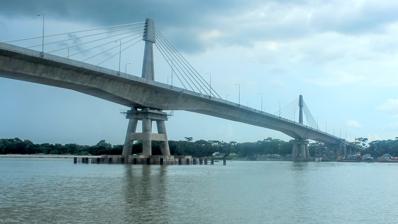
Building: Payra Bridge
Country: Bangladesh
Year built: 2021
Road bridge in Bangladesh Payra Bridge পায়রা সেতু Coordinates 22°27′51″N 90°20′29″E / 22.4641012°N 90.3412547°E / 22.4641012; 90.3412547 Carries Motor vehicles Crosses Payra River Locale Patuakhali , Bangladesh Other name(s) Lebukhali Bridge Characteristics Design Extradosed bridge Material Concrete, steel, rope Total length 1,470 metres (4,820 ft) Width 19.76 metres (64.8 ft) Height 18.30 metres (60.0 ft) Longest span 200 metres (660 ft) History Construction start July 24, 2016 ( 2016-07-24 ) Construction end October 2021 ( 2021-10 ) Opened October 28, 2021 ( 2021-10-28 ) Location Payra Bridge is a road bridge across the Burishwar River . It connects Barisal and Patuakhali , linking the southwest of the country to the northern regions. History A student from Patuakhali wrote a letter to Prime Minister Sheikh Hasina requesting to build a bridge over the river on which the bridge is located. After reading the letter, the Prime Minister assured to build the bridge. In 2012, the Department of Roads and Highways adopted a plan to build the Payra Bridge. At that time its construction cost was estimated at Tk 4.58 billion. The bridge is funded by Kuwait Fund for Arab Economic Development and OPEC Fund for International Development . On March 13, 2013, Sheikh Hasina laid the foundation stone of the bridge. Two years later, the budget for the bridge was doubled by revising the project. One year later, on July 24, the Longjian Road and Bridge Company was commissioned to build the bridge. In 2018, the construction work was delayed due to an error in the design of the bridge. However, in 2019, the final construction cost of the bridge was fixed at Tk 14.46 billion and the design of the bridge was changed. The four-lane bridge was scheduled to be completed in June 2020. But due to the COVID-19 epidemic , the work could not be completed on time. Later, the completion date was postponed to June 2022. The bridge was inaugurated on 28 October 2021. Specifications Payra Bridge is one of the first bridges in Bangladesh to have a bridge health monitoring system. The length of the bridge is 1.48 km. The bridge has been constructed at a height of 18.3 meters above the water level to facilitate navigation. Not more than one pillar of this bridge has been placed in the river. Usage and benefits Kuakata Beach is easily accessible from the bridge. Besides, this bridge connects Port of Payra with Dhaka . References